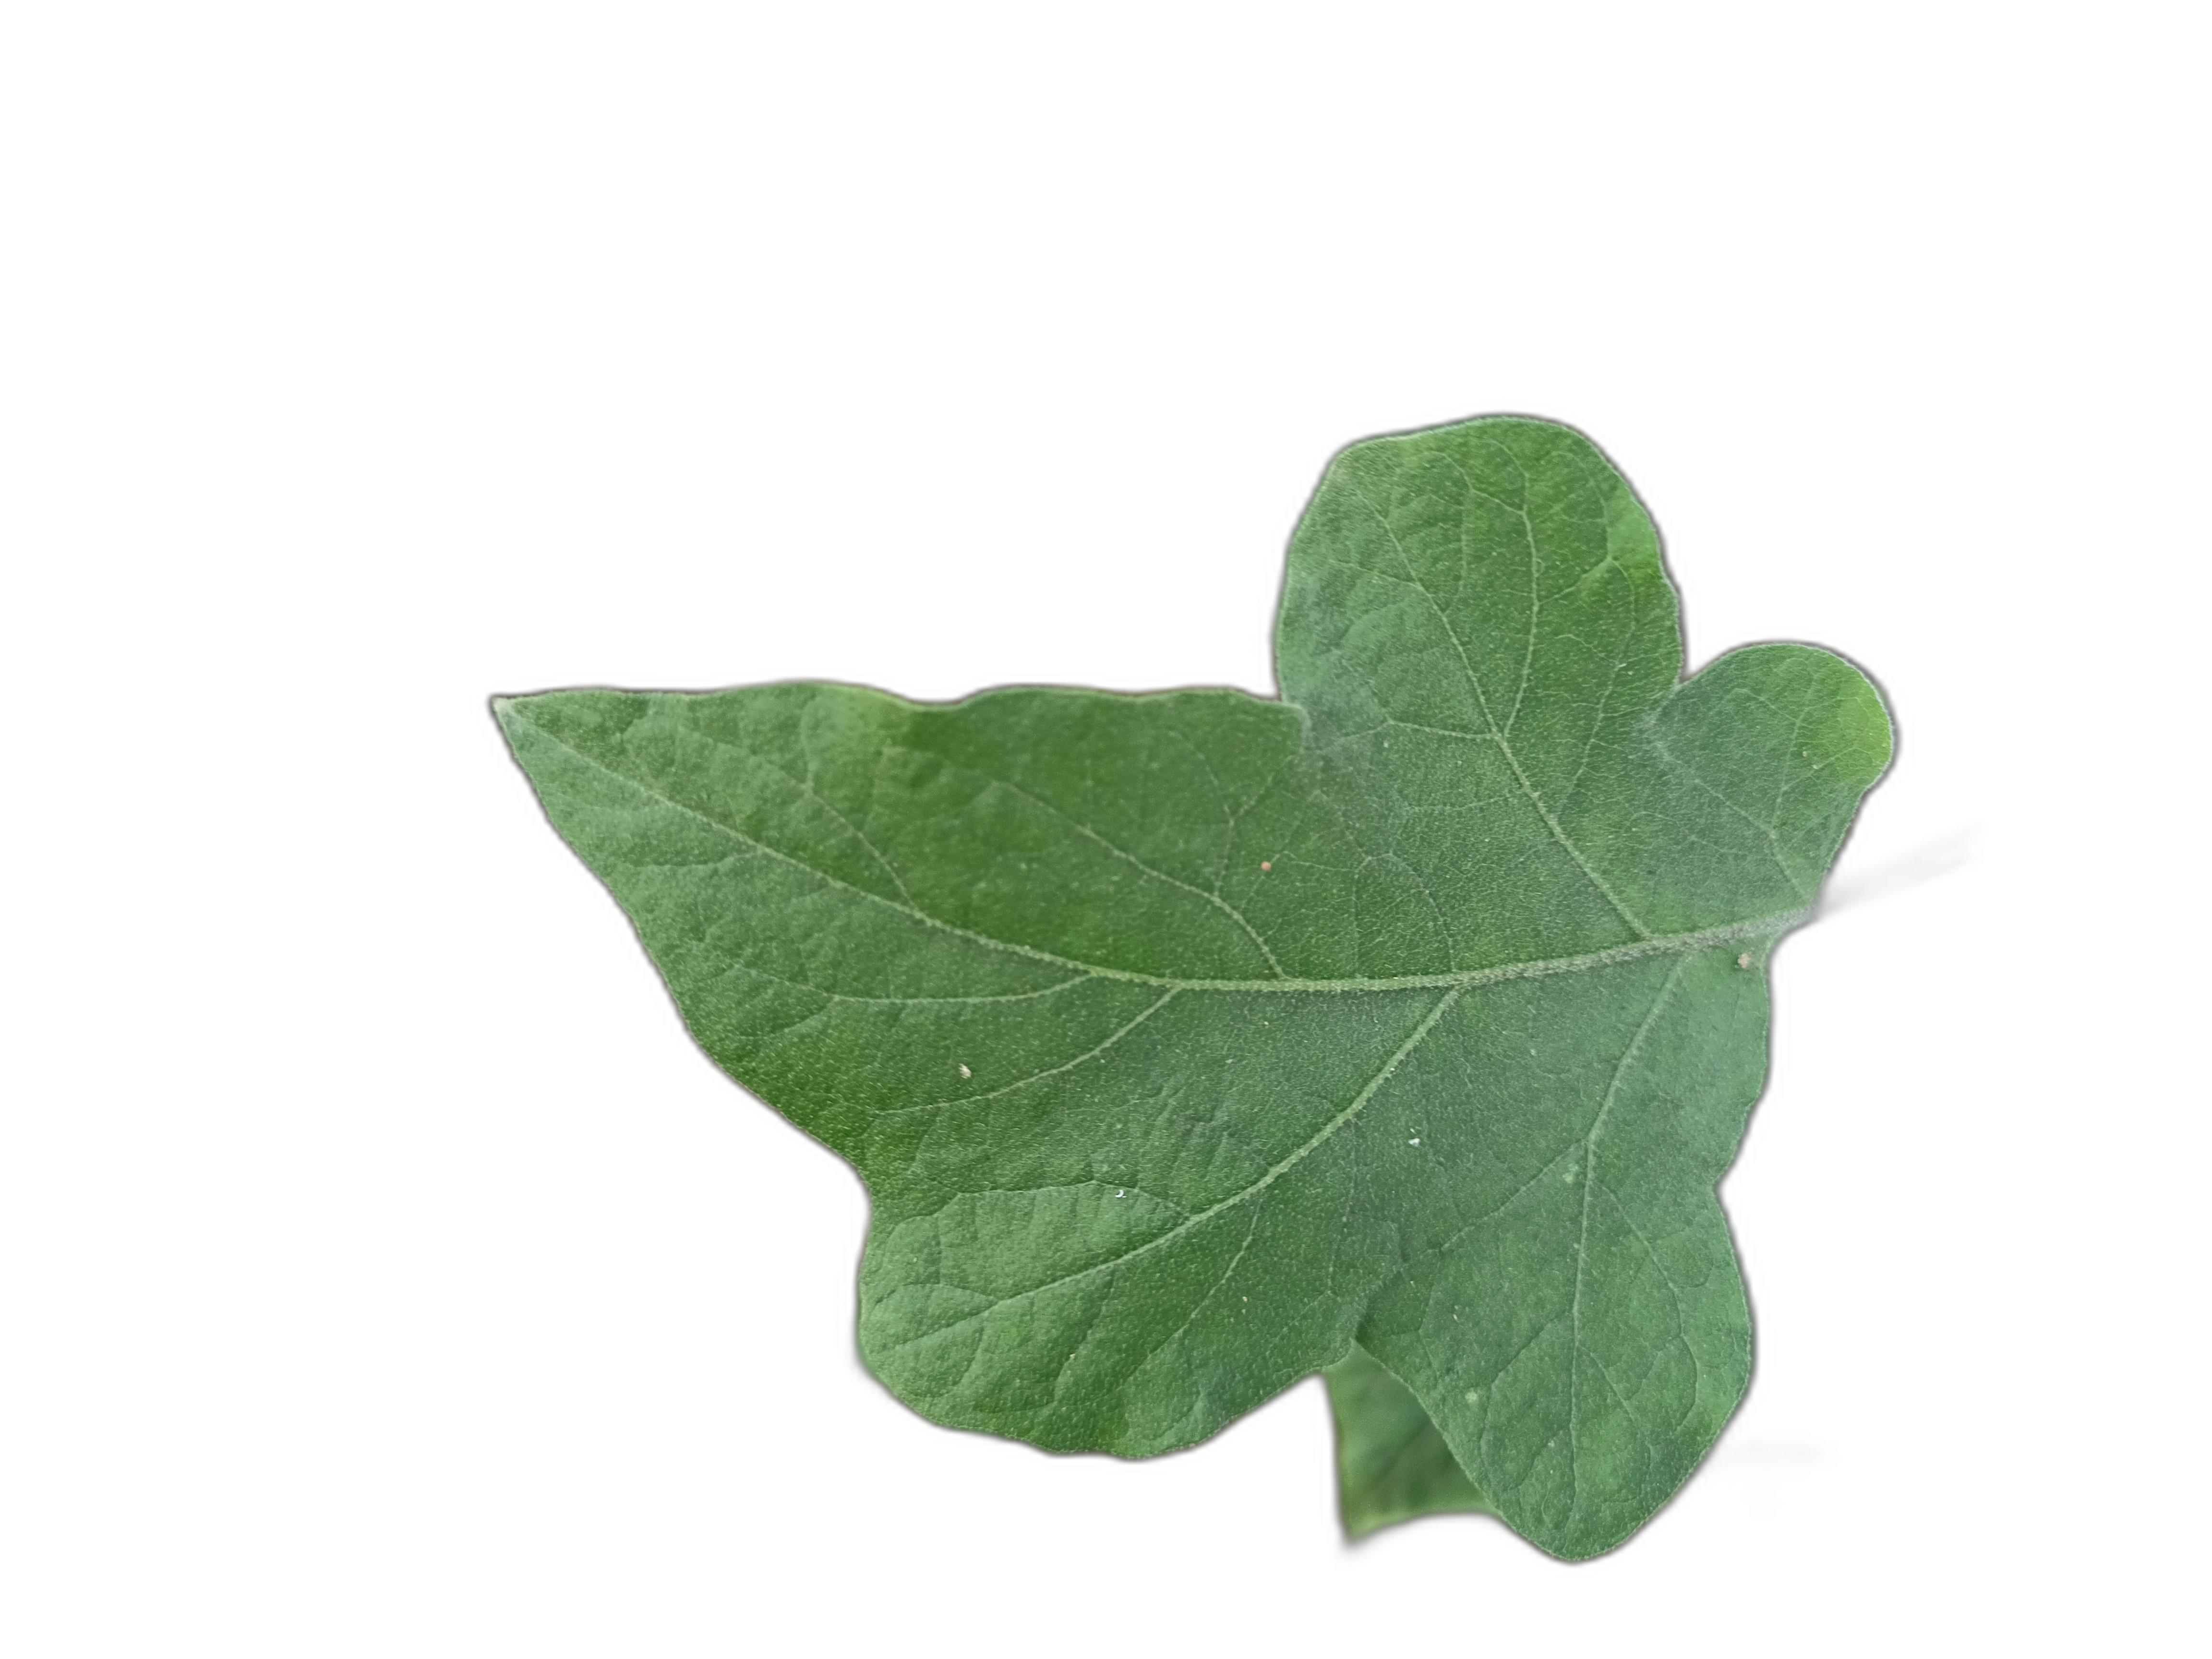
Label: Healthy Leaf